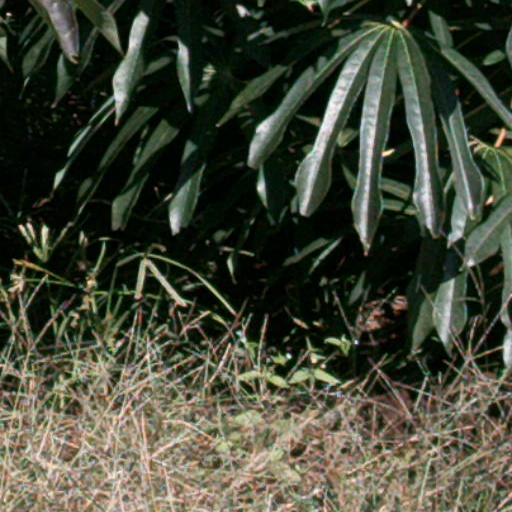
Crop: cassava